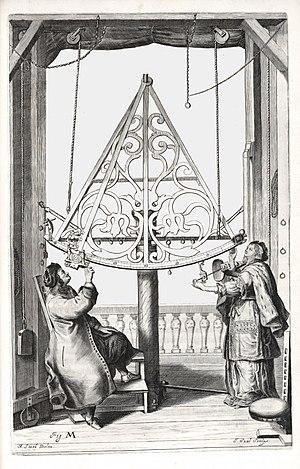
Andreas Stech, né en 1635 à Stolp, en Poméranie, et mort le 12 janvier 1697 à Gdańsk, est un peintre baroque allemand du XVIIᵉ siècle qui a réalisé des portraits, des retables et des thèmes spirituels, un célèbre paysage urbain de Gdansk, des natures mortes ainsi que des images d'animaux.